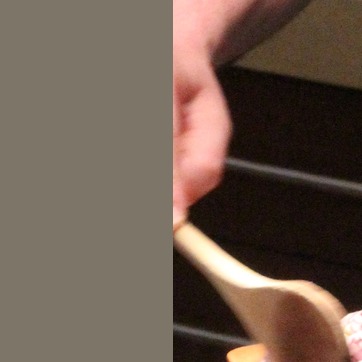
Material: skin